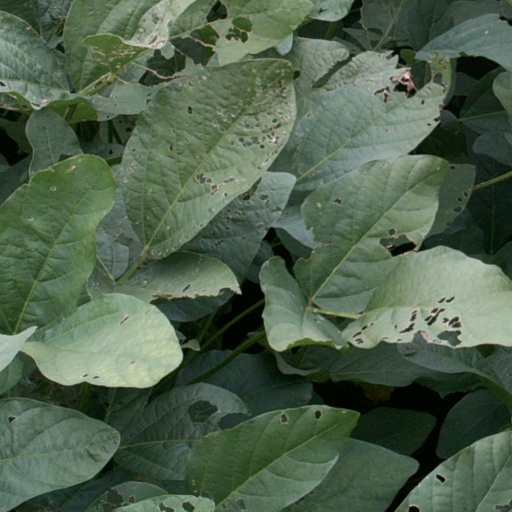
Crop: soybean